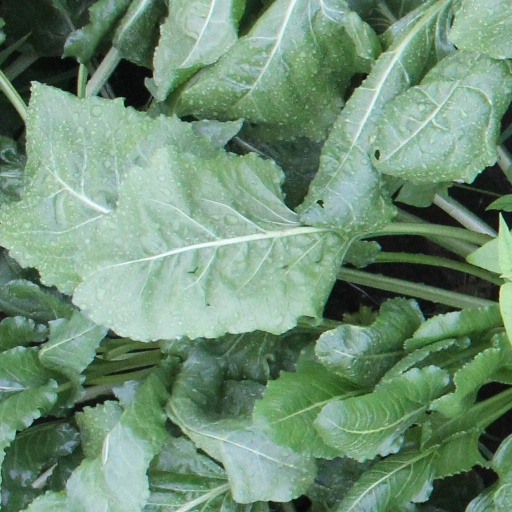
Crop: sugar beet